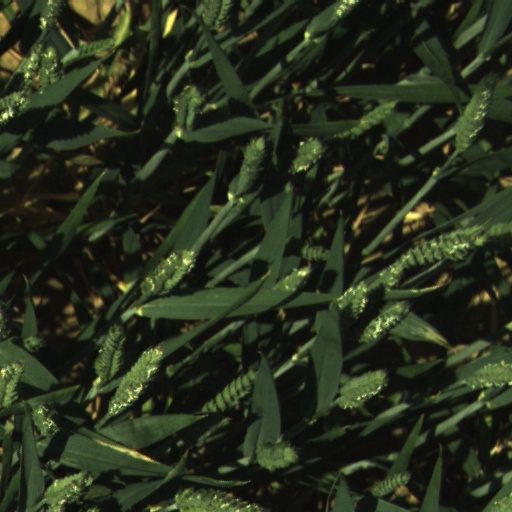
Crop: wheat